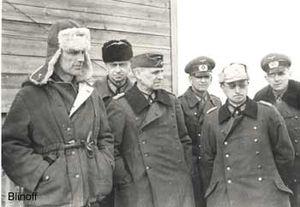
Les Bienveillantes est un roman de l’écrivain franco-américain Jonathan Littell, paru en août 2006. Il s’agit des mémoires d’un personnage fictif, Maximilien Aue, qui a participé aux massacres de masse nazis comme officier SS.